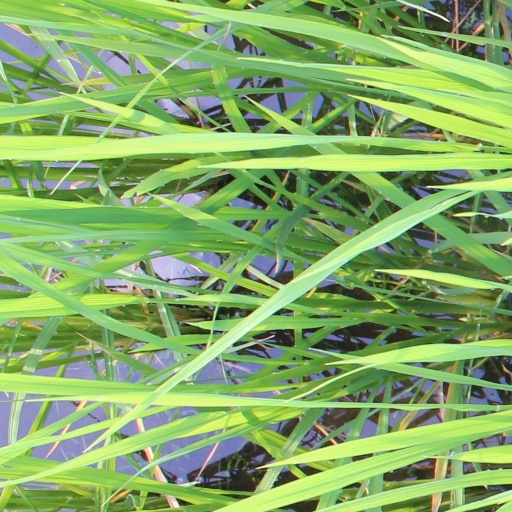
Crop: rice